Lady R incident

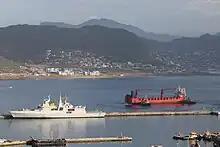
"Lady R" (vessel with the red hull, right) being tugged away from Naval Base Simon's Town on 9 December 2022, (left) can be seen in the foreground.

The "Lady R" incident, also known as #LadyRussiagate, refers to the docking of the sanctioned Russian cargo ship "Lady R" at Simon's Town Naval Base in South Africa in December 2022 and the resulting diplomatic impact. The ship was carrying military cargo. The incident is controversial for the secretive nature of the docking and an allegation by the United States ambassador to South Africa that South African military supplies were loaded onto the ship for use in Russia's invasion of Ukraine.